Women in Uzbekistan

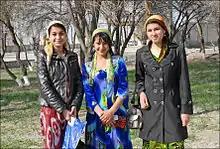
Women in Uzbekistan

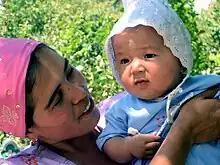
Woman with child

Women in Uzbekistan are subject to restrictions imposed by local tradition, religion and social norms.